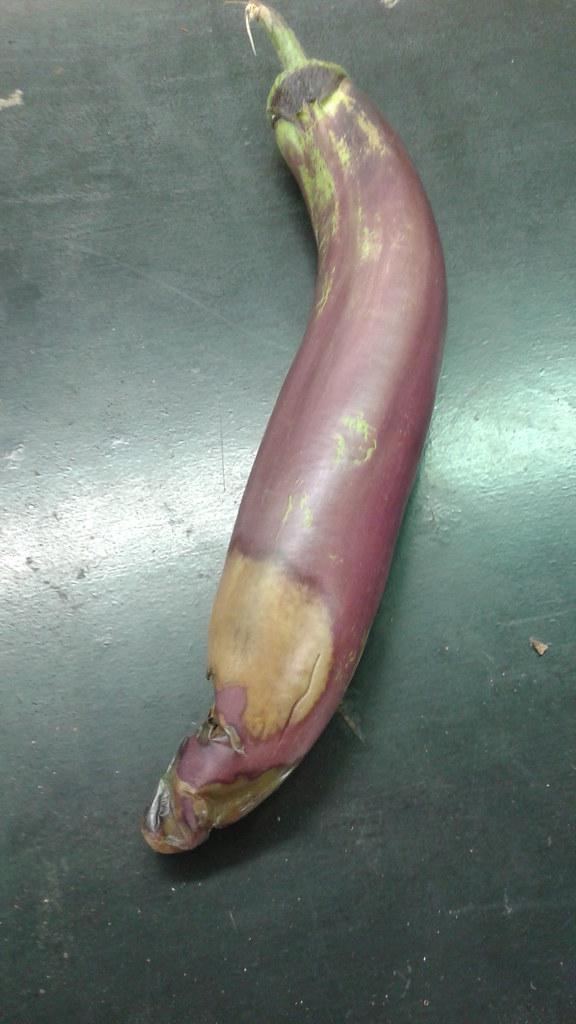
Plant: Eggplant
Disease: eggplant phomopsis fruit rot